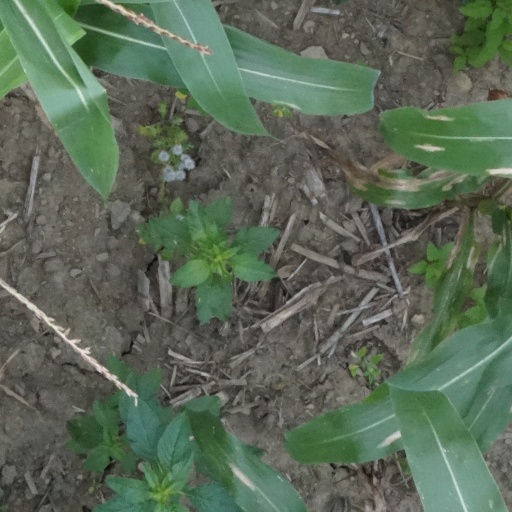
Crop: maize; corn